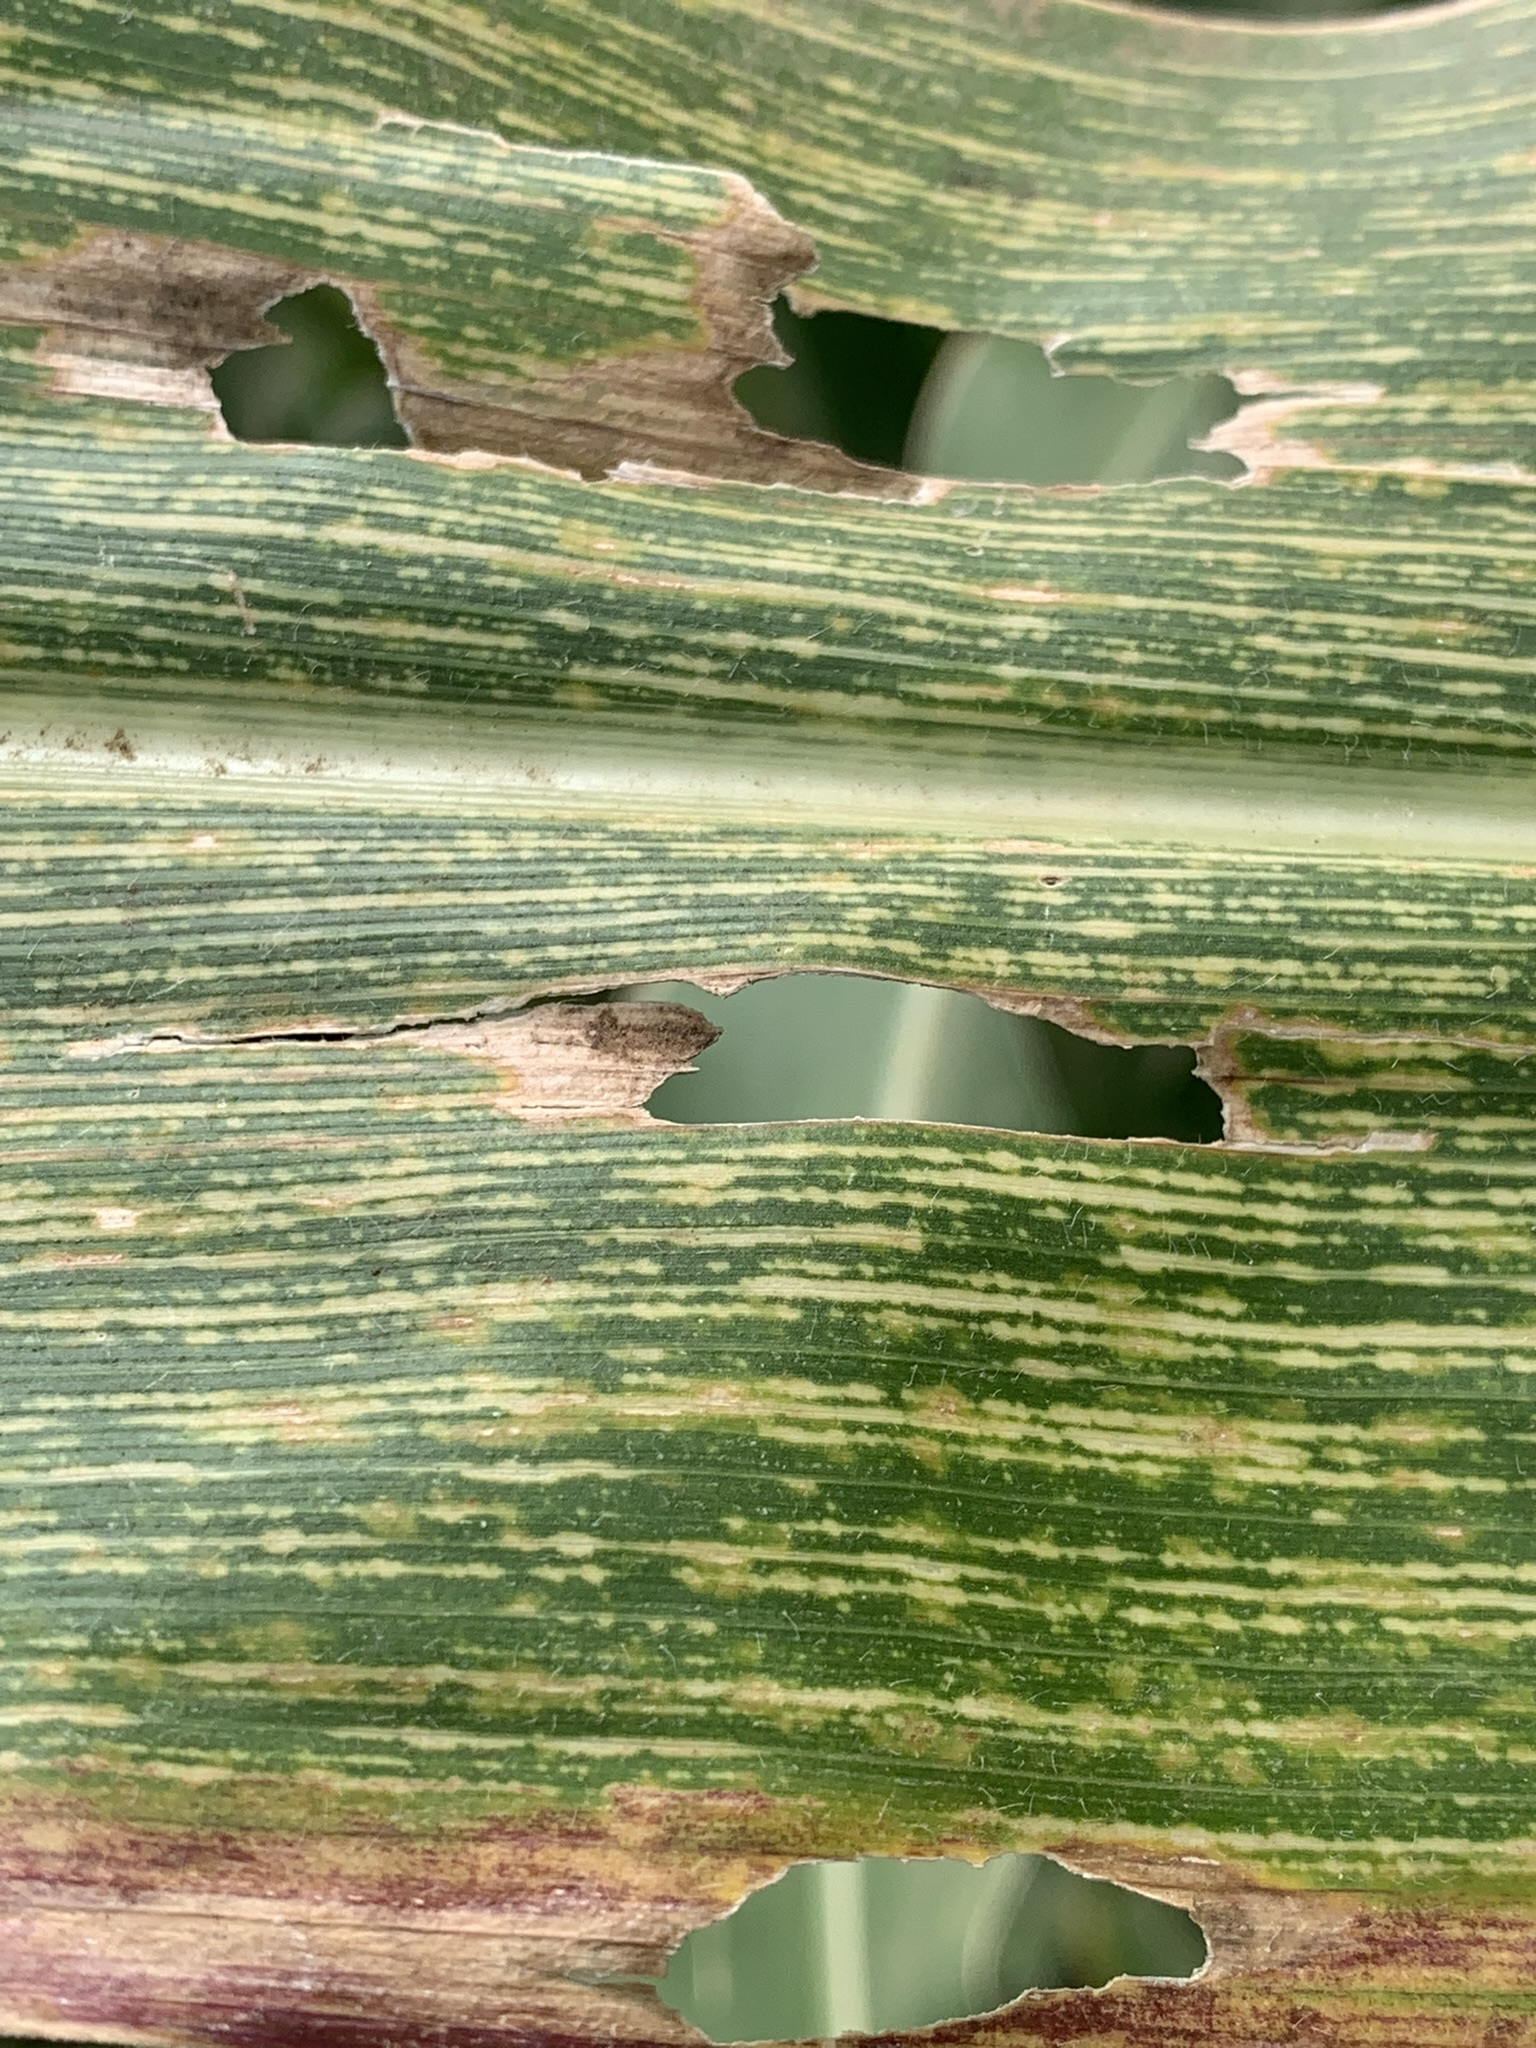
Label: MSV